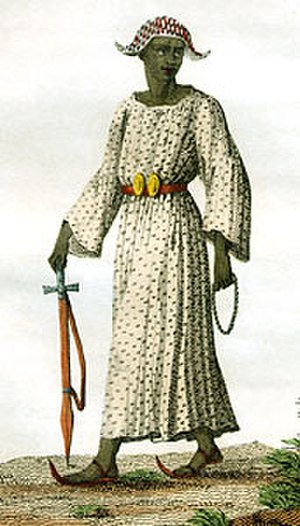
Sultanatet Sennar / Herskerliste
Kongen af Sennār i 1821, Badi 7.
Sultanatet Sennar, også kendt som Det blå sultanat var et afrikansk islamsk rige, som herskede over et stort område i Nordøstafrika mellem 1504 og 1821. Sultanatet er blevet kendt som Funj efter dynastiets etnicitet og som Sennār efter hovedstaden.